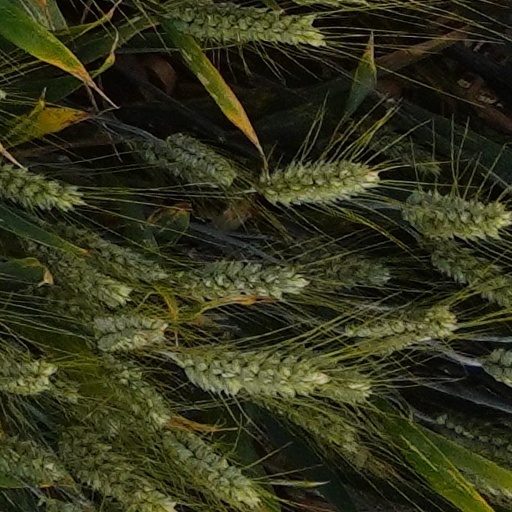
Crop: wheat